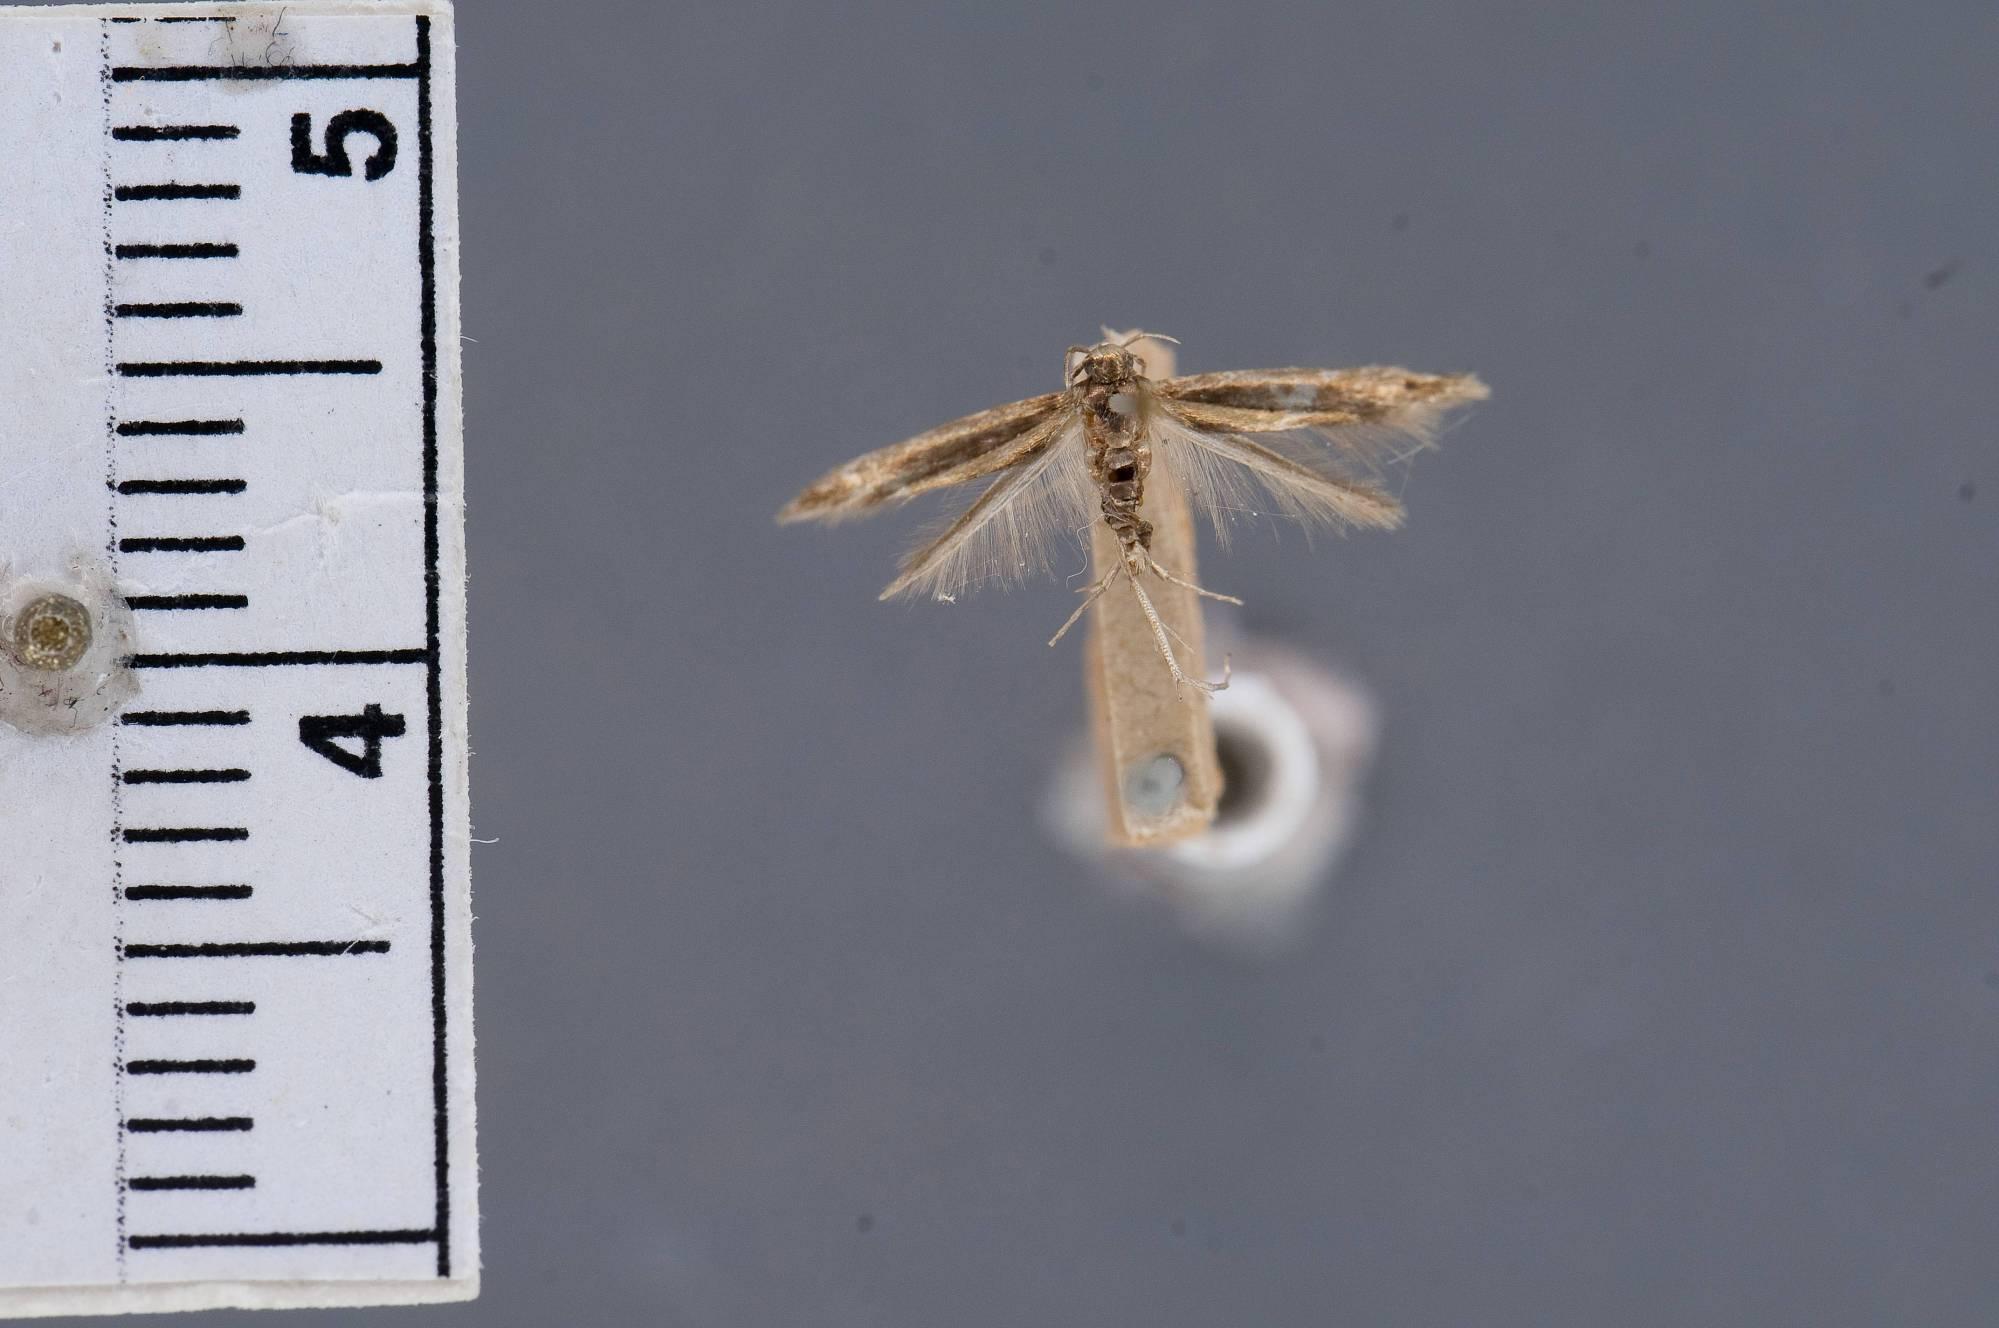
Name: Laverna? gleditschiaeella
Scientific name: Laverna? gleditschiaeella Chambers, 1876
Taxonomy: Animalia, Arthropoda, Insecta, Lepidoptera, Glossata, Momphidae, Momphinae
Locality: [Not Stated], Kentucky, United States
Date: [Not Stated]